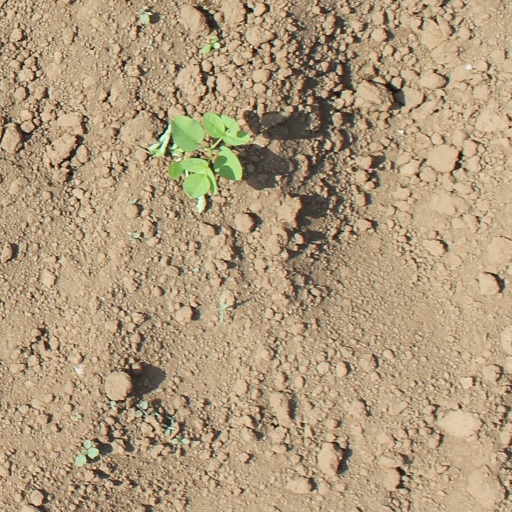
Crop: soybean